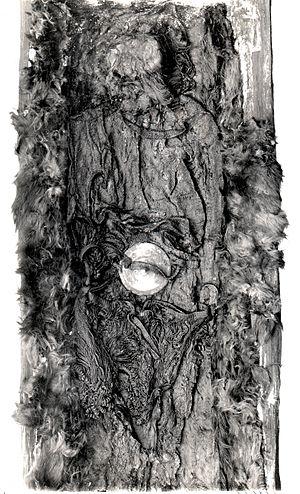
La fille d’Egtved est une jeune femme qui vivait au début de l’âge du bronze danois, morte vers 1370 av. J.-C. à un âge compris entre 16 et 18 ans, dont le corps momifié a été retrouvé dans les environs d'Egtved, au Jutland.